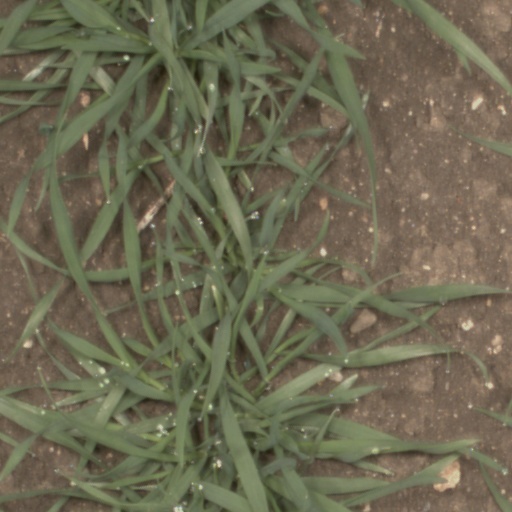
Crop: wheat